Donnie Fatso

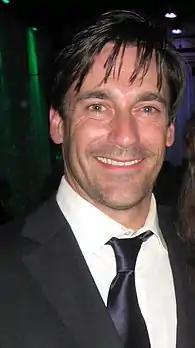
Jon Hamm made a guest appearance in the episode.

Donnie Fatso was written by Chris Cluess and directed by Ralph Sosa. In July 2010, it was announced that Jon Hamm would make a guest appearance in the episode as an agent for the FBI. In his interview with "Entertainment Weekly", showrunner Al Jean was pleased with Hamm's performance, opining: "You gave him one note and he immediately did twelve great things with it. He was really funny. And handsome. He had it all. Hamm stated that appearing on the show was "an incredible experience". In his interview with "Access Hollywood", he continued, "I got to work on "The Simpsons", which I watched for 20 years and the show is still fresh and still funny and the characters still resonate. It’s one of the best shows on television. It was an honor to be asked to be a part of it." Joe Mantegna returned as Fat Tony, and voiced Fat Tony's cousin Fit Tony.